Guaitecas Archipelago

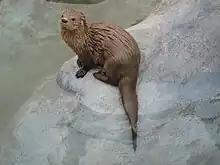
Marine otter was once hunted for its fur by people based in Melinka.

One of the most famous of the early outlaws was Pedro Ñancúpel a pirate who was captured in Melinka in 1886 and bought into justice in Ancud the same year.